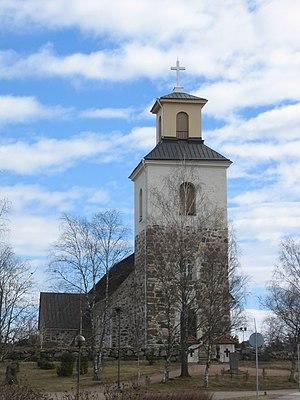
Cet article recense les églises évangéliques-luthériennes de Finlande.